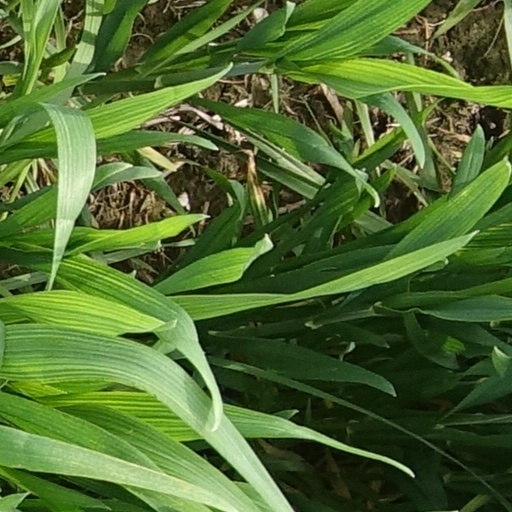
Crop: wheat